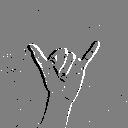
ASL letter: y